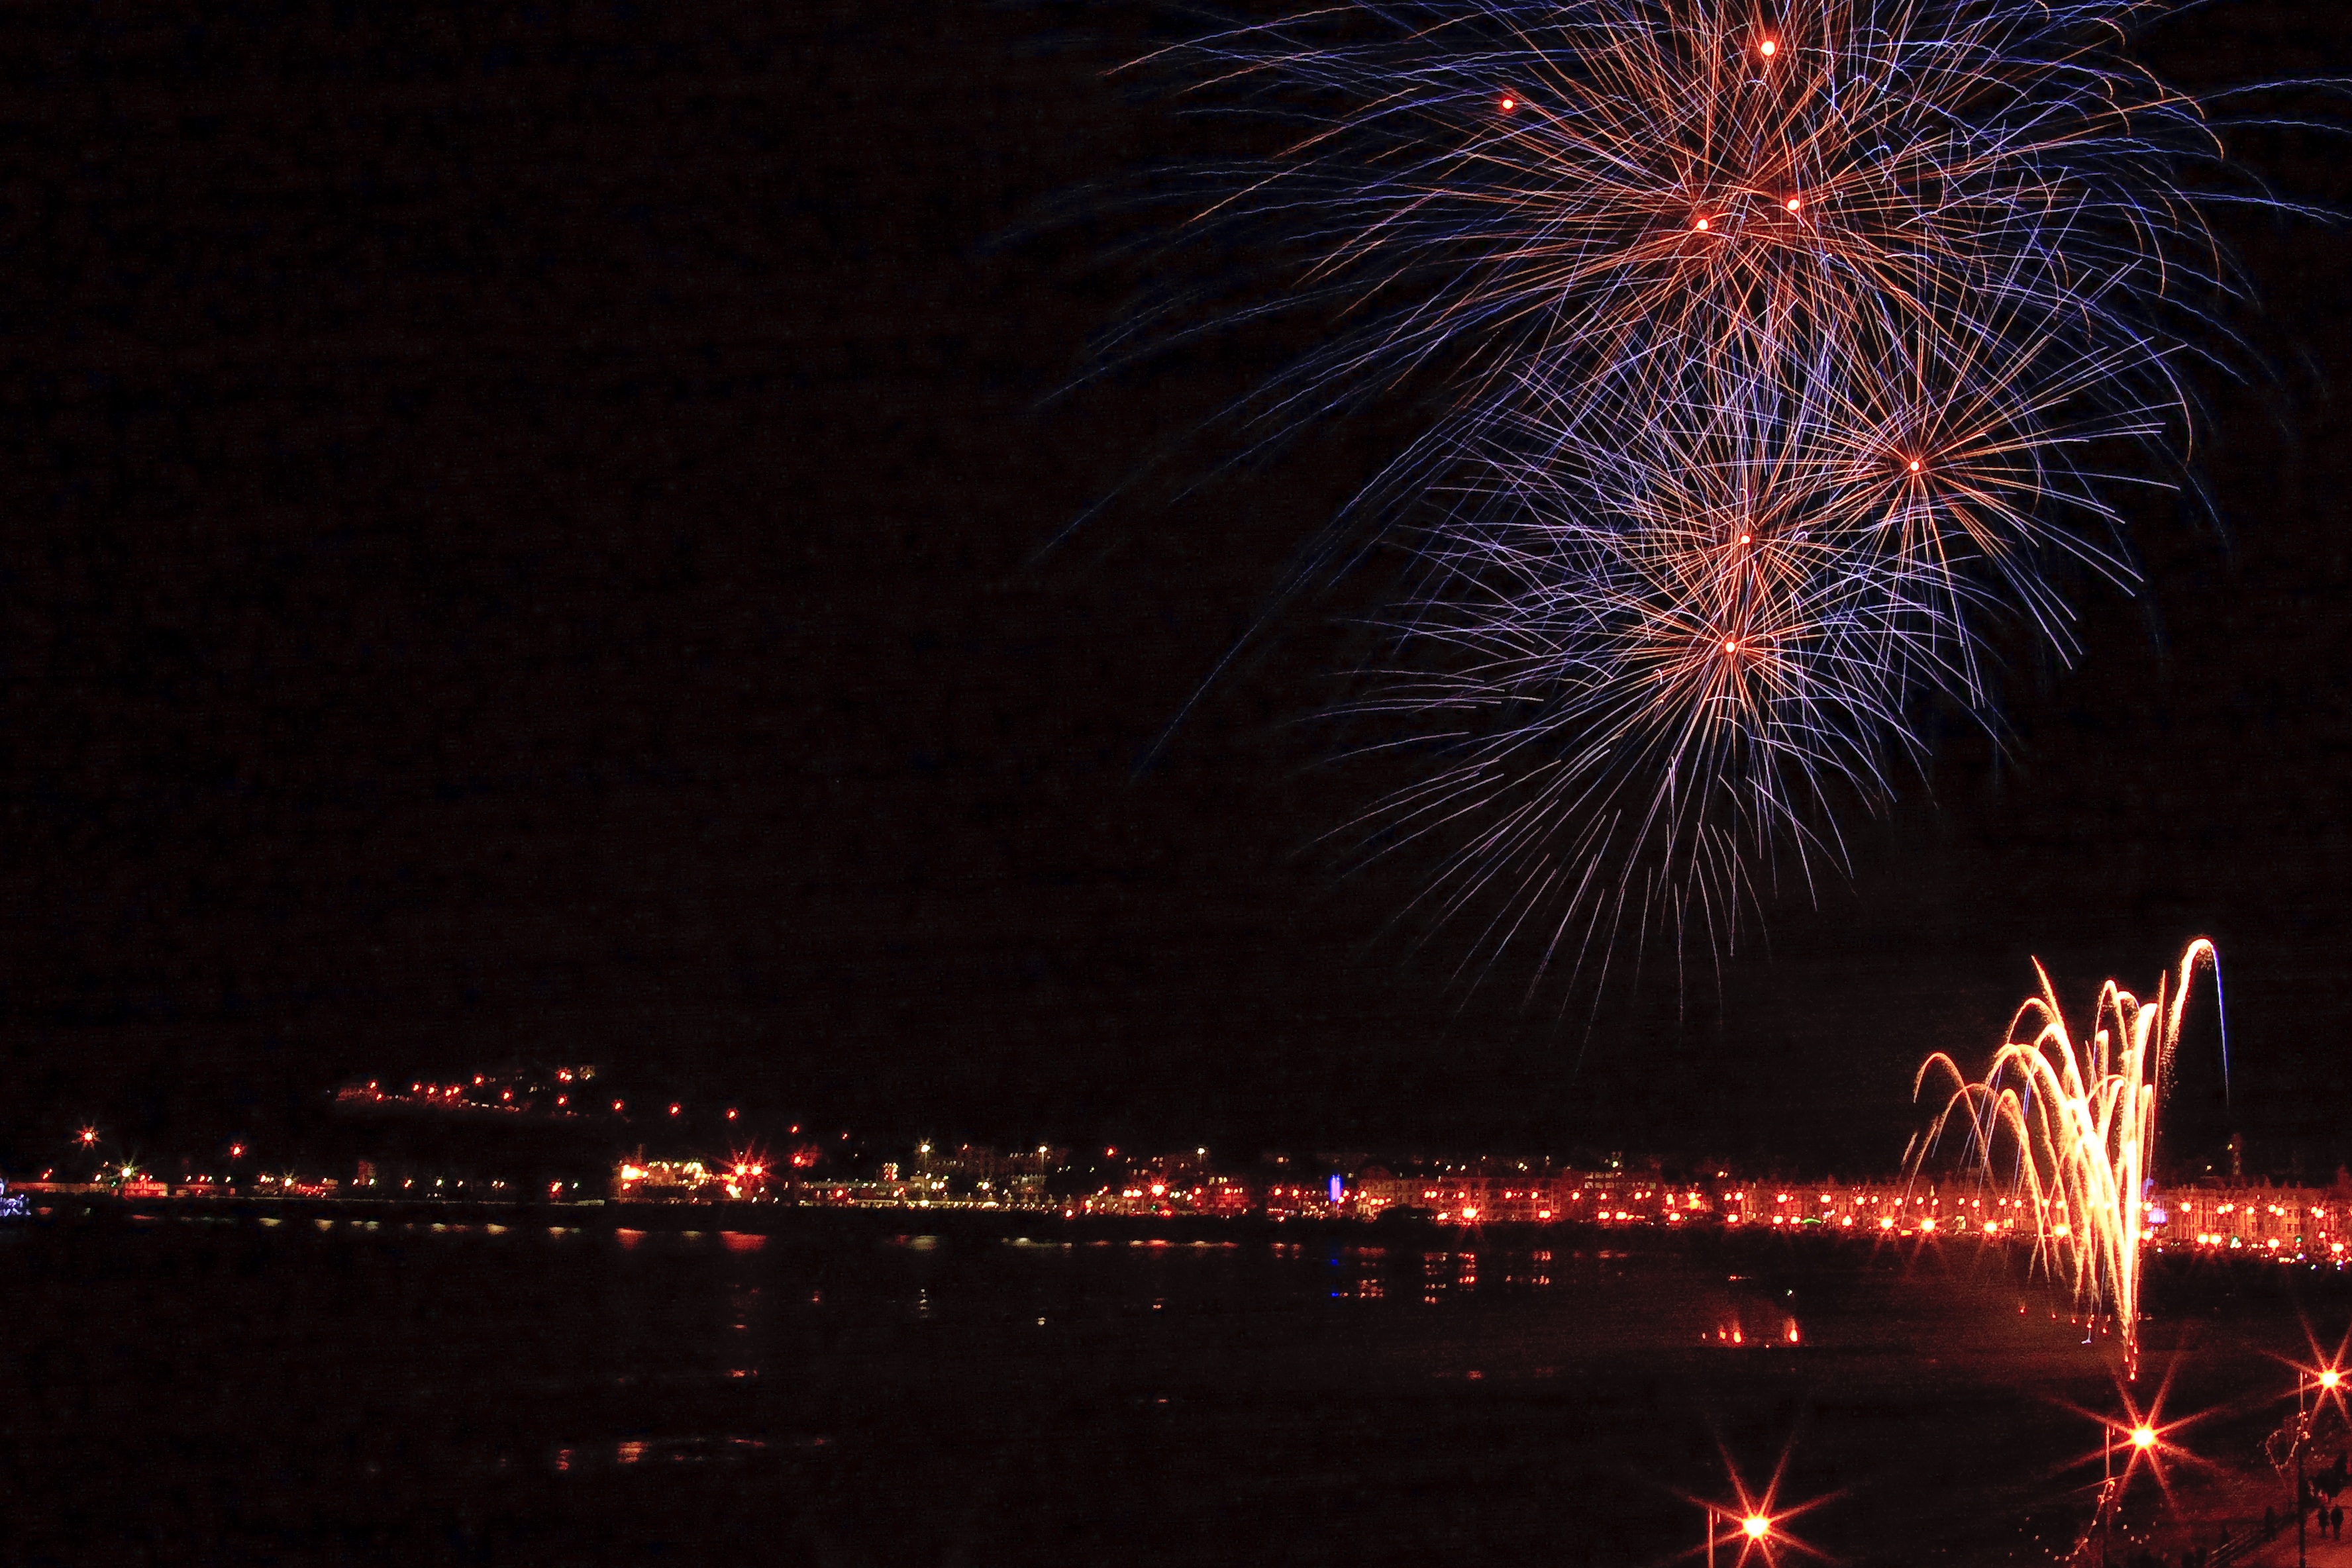
night, recreation, fireworks, event, bonfire night, outdoor recreation